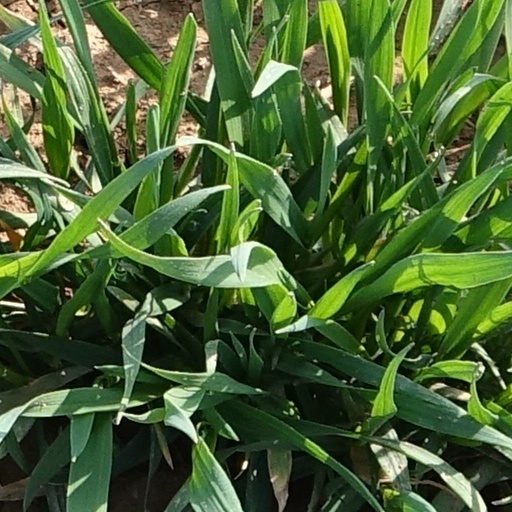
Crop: wheat